Trillium grandiflorum

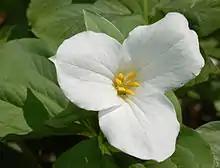
Detail of flower showing 6 stamens, 3 stigmas, and petals with deep veins

Fruits are released in the summer, containing about 16 seeds on average. These seeds are most typically dispersed by ants, which is called myrmecochory, but yellow jackets ("Vespula vulgaris") and harvestmen (order Opiliones) have both been observed dispersing the seeds at lower frequencies. Insect dispersal is aided by the presence of a conspicuous elaiosome, an oil-rich body attached to the seed, which is high in both lipids and oleic acid. The oleic acid induces corpse-carrying behavior in ants, causing them to bring the seeds to their nesting sites as if they were food. As ants visit several colonies of the plant, they bring genetically variable seeds back to a single location, which after germination results in a new population with relatively high genetic diversity. This has the ultimate effect of increasing biological fitness.